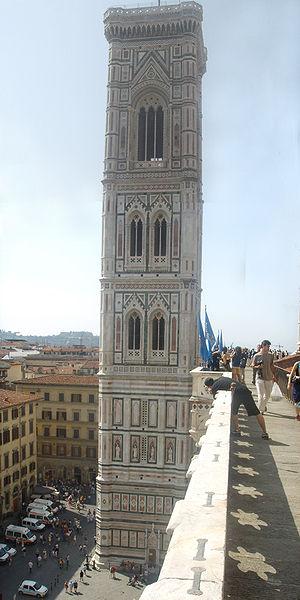
Cette liste recense des tours et des campaniles d'Italie, pays comportant de nombreux exemples de ces types de monuments dans leurs centres historiques :